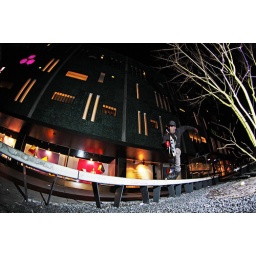
Timmy van Rixtel | Fishbrain to fakie over the rocks | Eindhoven